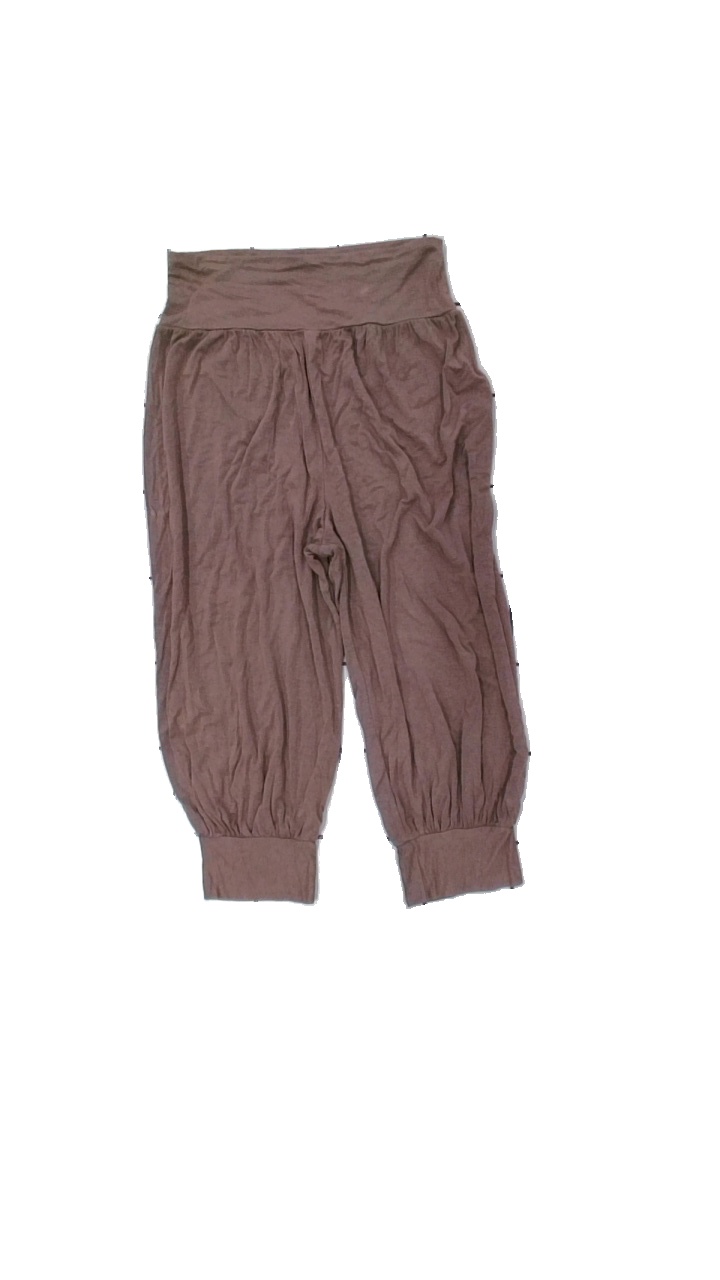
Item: Trousers (Ladies)
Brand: Missing
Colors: Brown
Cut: Regular, Loose
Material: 100% visc
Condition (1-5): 3
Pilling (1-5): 3
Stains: Minor
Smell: Minor
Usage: Export
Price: <50